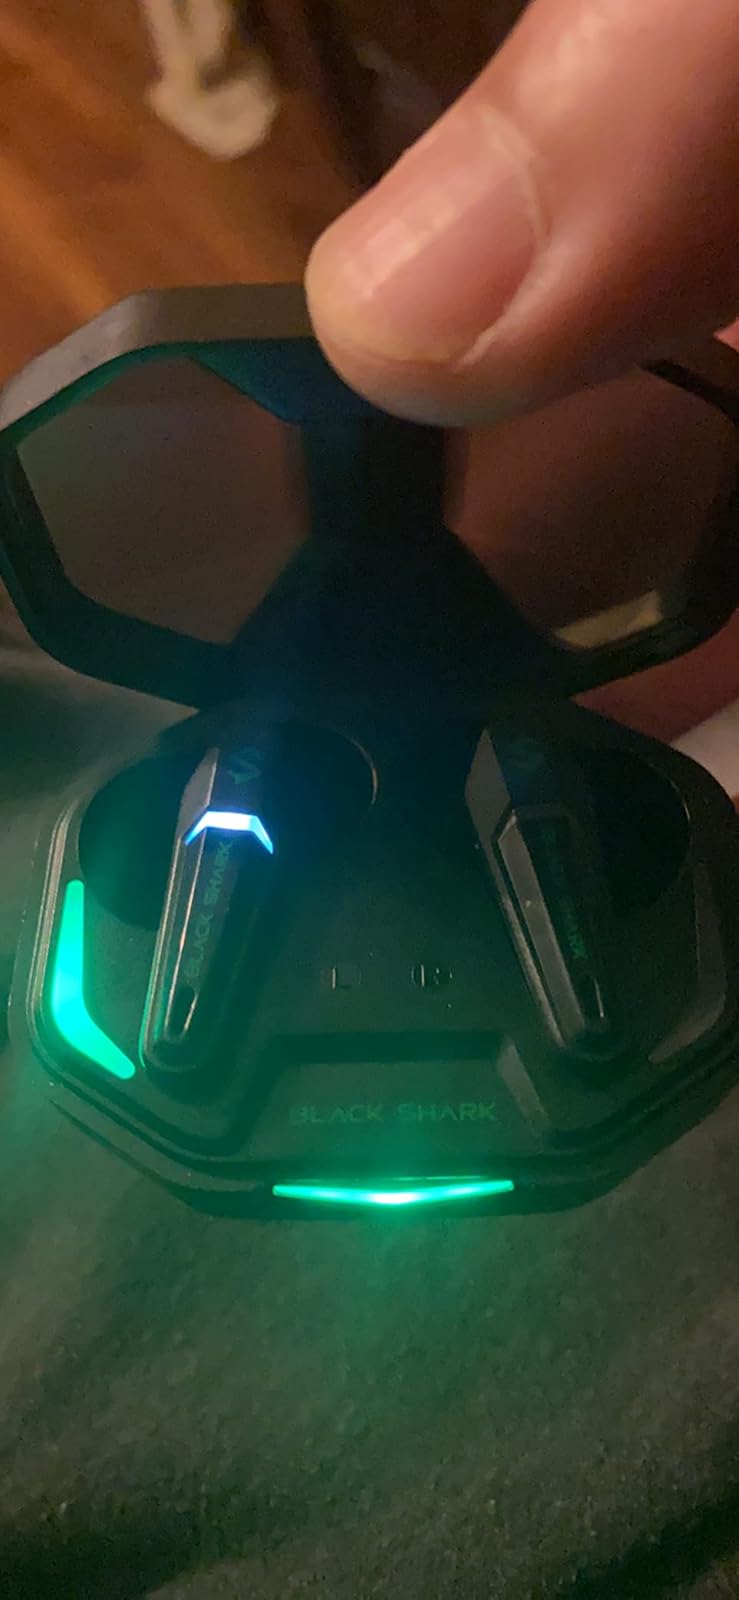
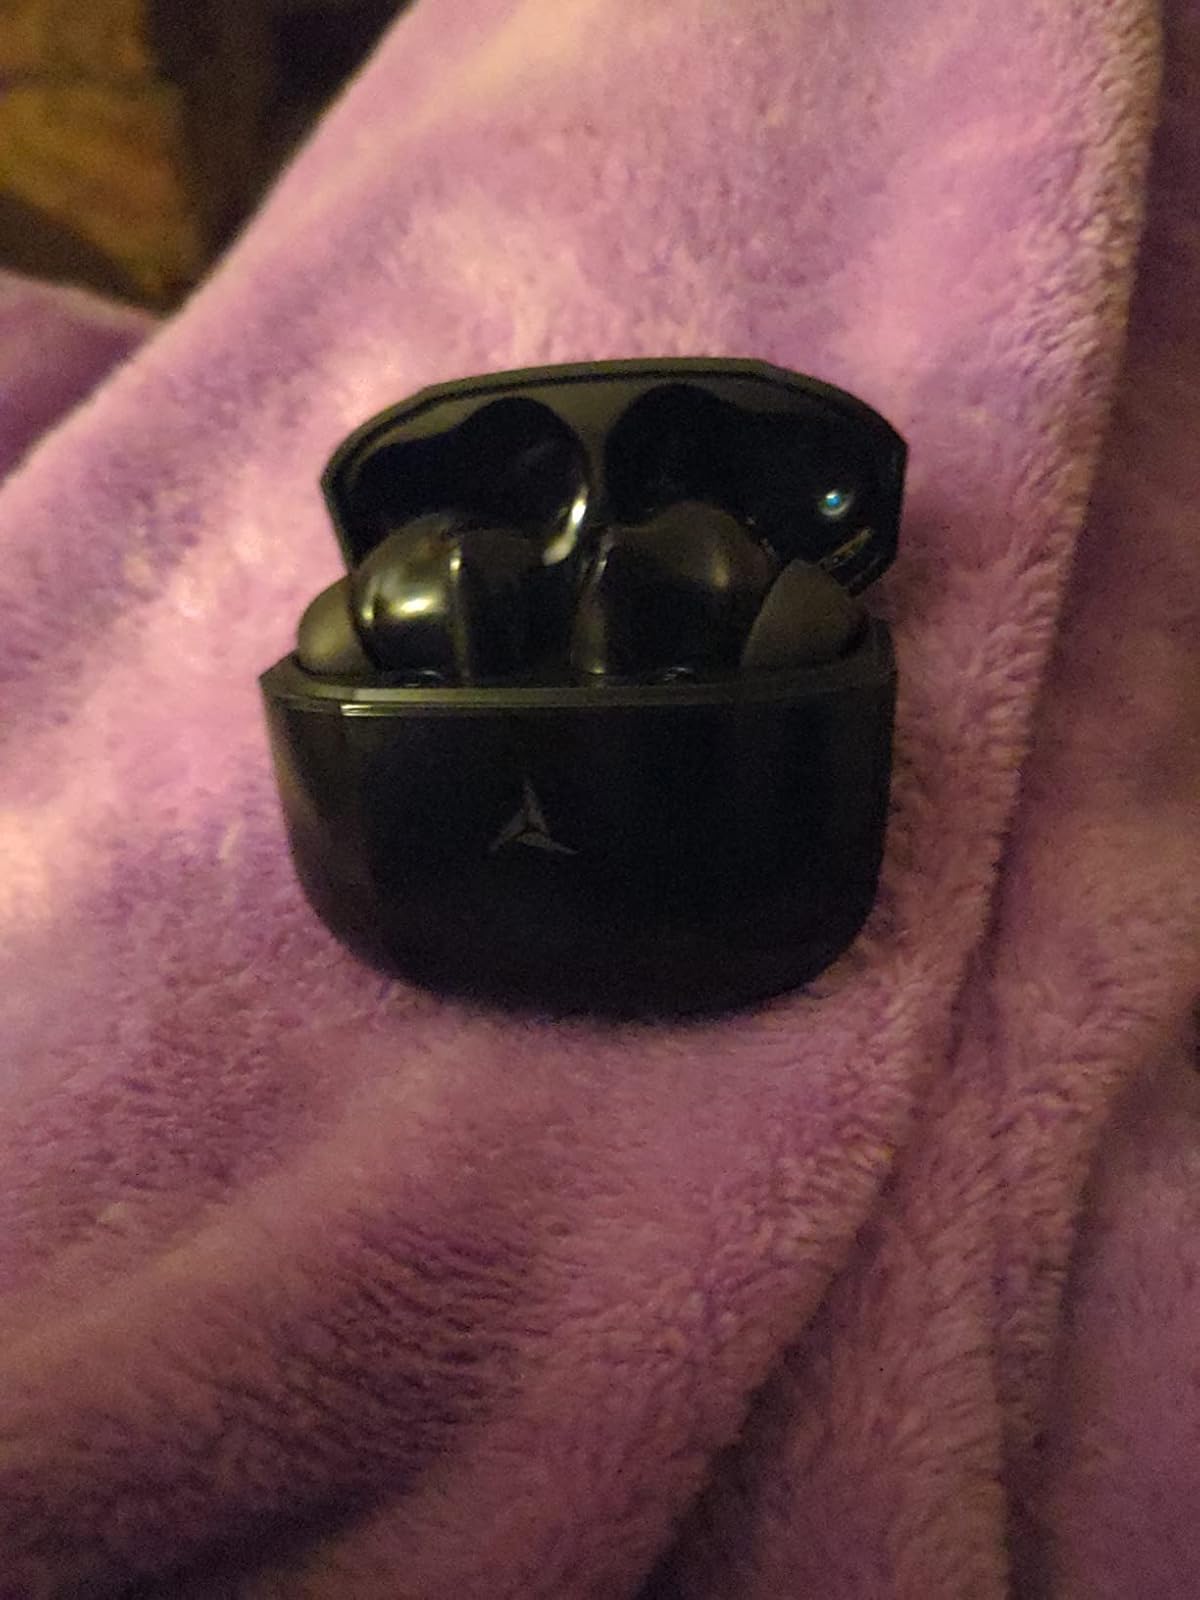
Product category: earbuds
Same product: no